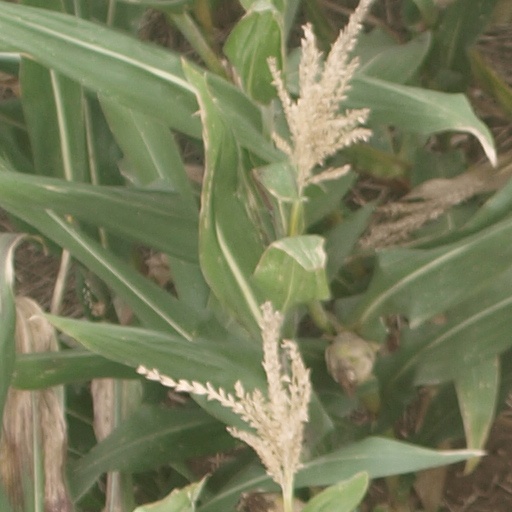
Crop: maize; corn